12 Hours of Casablanca

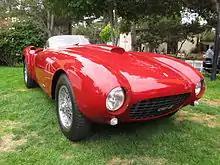
Ferrari 375 MM spyder

The second edition of the endurance race was held in 1953. This time 17 cars finished the race. Casimiro de Oliveira and Alberto Ascari had crashed during practice in their Ferrari 375 MM and had to change teams and cars. Luckily for Ascari, he joined Luigi Villoresi in the Ferrari 500 Mondial and arrived second at the finish line in the actual race. The 500 Mondial that won its class, was based on a Ferrari 625 TF berlinetta chassis that was destroyed in a fire, rebodied by Scaglietti and equipped with a 2.0-litre engine. Charles Pozzi, who won the first edition with his Talbot-Lago T26GS, failed to arrive for the race.